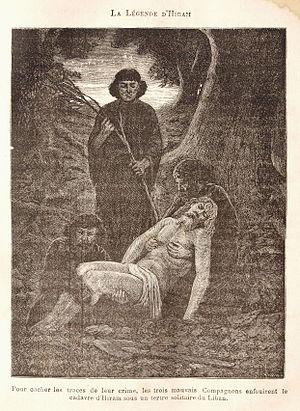
Une des gravures du document de Léo Taxil, Les Mystères de la Franc-Maçonnerie, Paris, 1886.